Samfundet De Nio

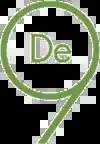
De Nio logotype

Samfundet De Nio ("The Nine Society" or "Society of the Nine") is a Swedish literary society founded on 14 February 1913 in Stockholm by a testamentary donation from writer Lotten von Kraemer. The society has nine members who are elected for life. Its purpose is to promote Swedish literature, peace and women's issues. It mainly presents a number of literary awards. It was started as an alternative to the Swedish Academy and is often compared to its more noted cousin.